Evenes Municipality

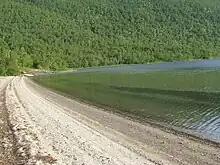
Part of Strandvatnet lake

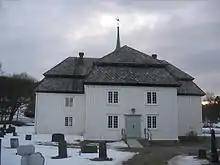
Evenes Church (2008)

The municipality of "Evindnæs" was established on 1 January 1884 when the old Ofoten Municipality was split into two new municipalities: "Evindnæs Municipality" and Ankenes Municipality. Initially, Evindnæs had 2,397 residents. The spelling was later changed from Evindnæs to Evenes. On 1 January 1912, the southern part of Trondenes Municipality in Troms county (population: 291) was transferred to Evenes (and Nordland county). On 1 July 1925, the southern district of Evenes on the south side of the Ofotfjorden (population: 3,270) was separated to become the new Ballangen Municipality. This left Evenes with 2,323 residents.